Limoux

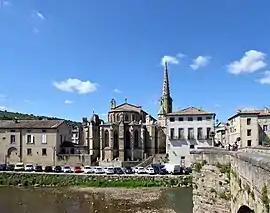
Saint-Martin church and the Pont-neuf in Limoux

Limoux is a commune and subprefecture in the Aude department, a part of the ancient Languedoc province and the present-day Occitanie region in southern France. Its vineyards are famous for being first to produce sparkling wine known as Blanquette de Limoux.